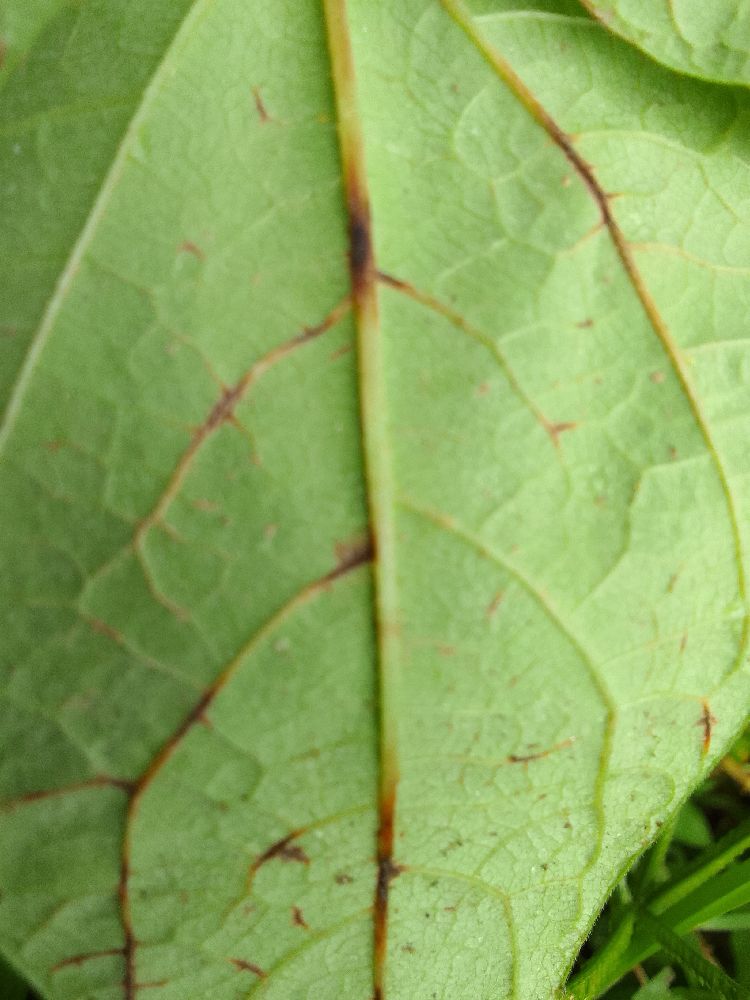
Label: anthracnose